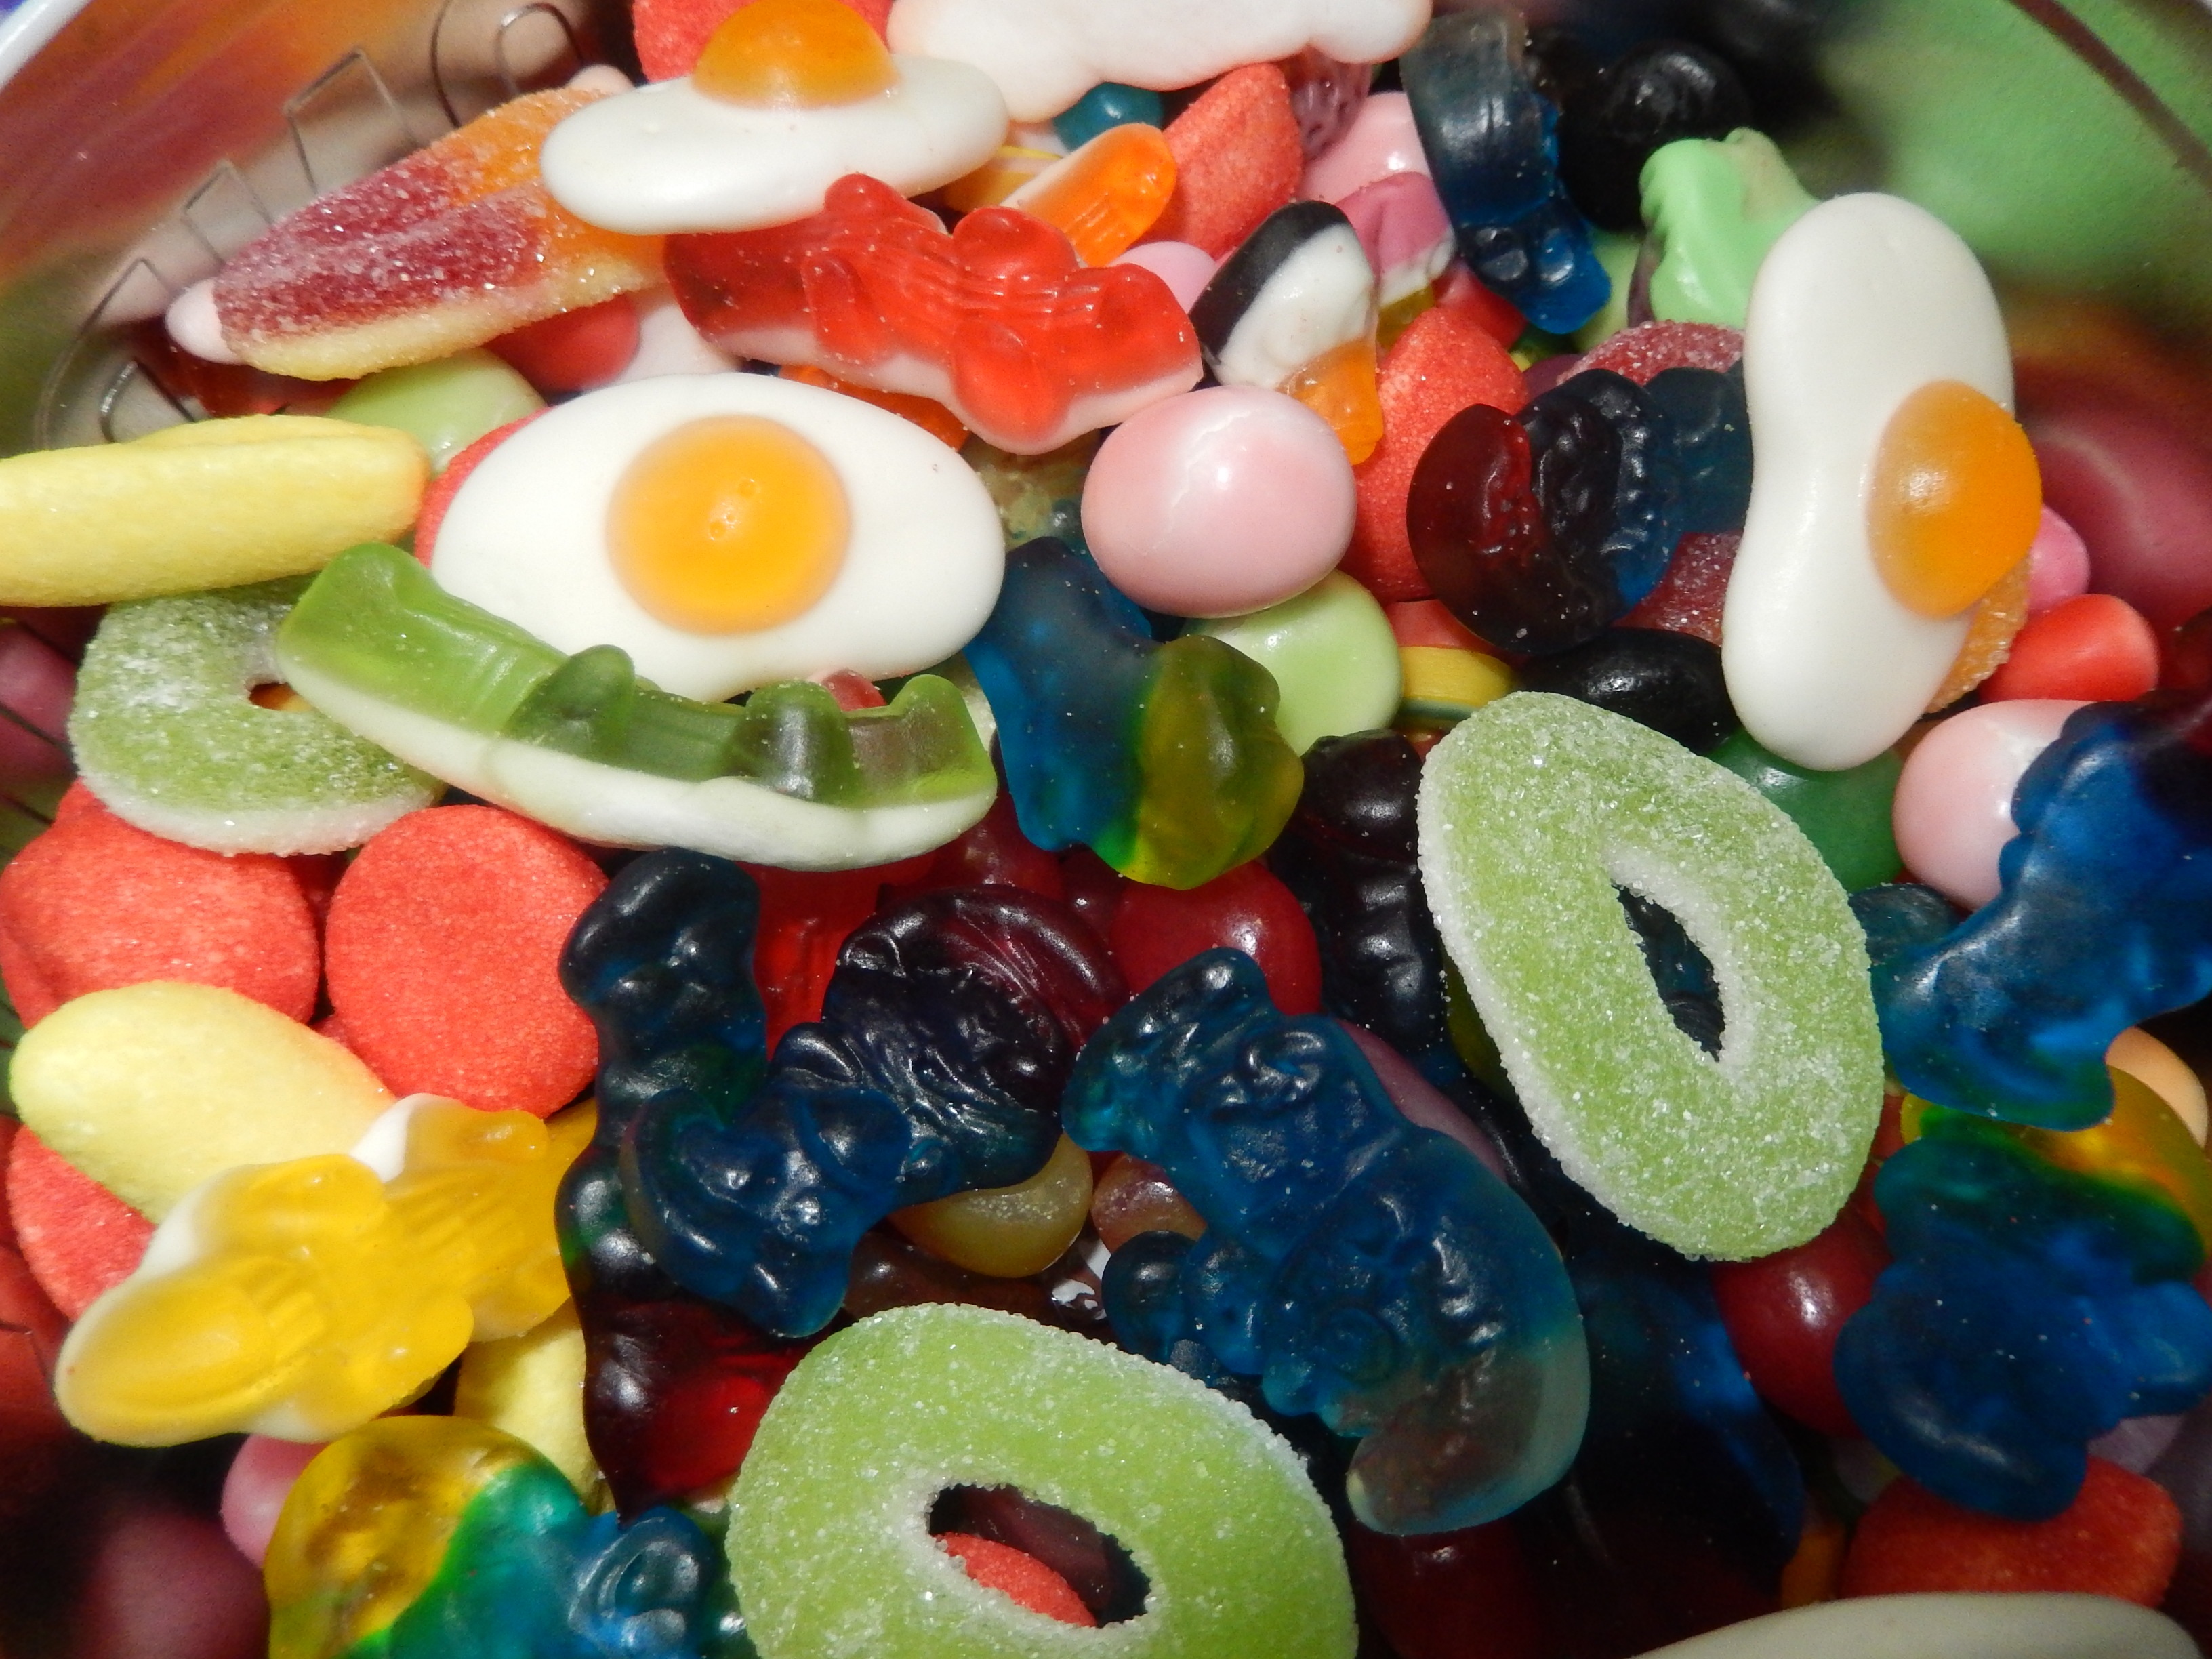
food, color, dessert, toy, colors, candy, sweetness, multicoloured, confectionery, snack food, gummi candy, wine gum, gumdrop, jelly bean